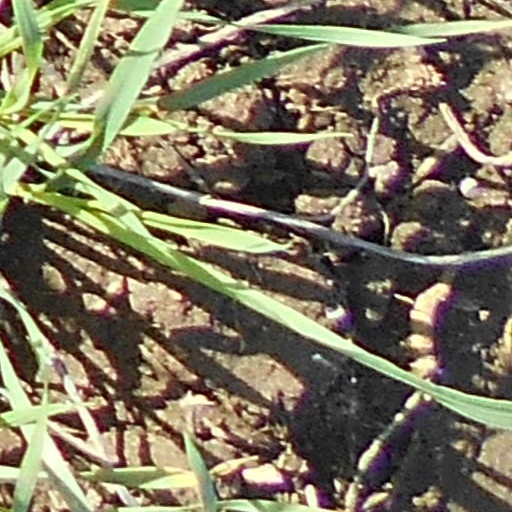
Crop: wheat